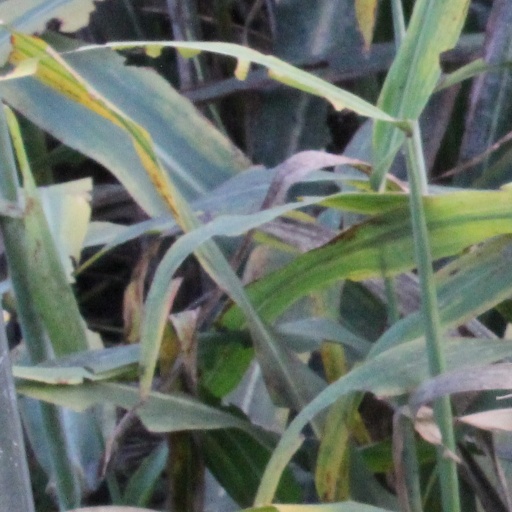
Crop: sorghum